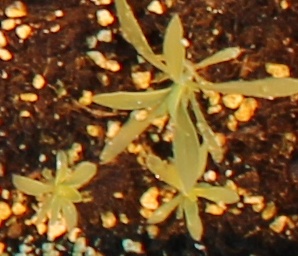
Label: Kochia